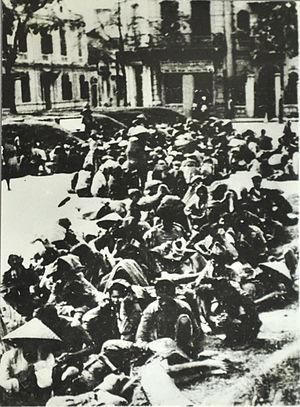
1945 est une année commune commençant un lundi.